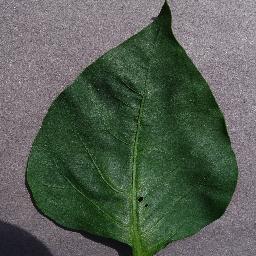
Label: Pepper,_bell___healthy